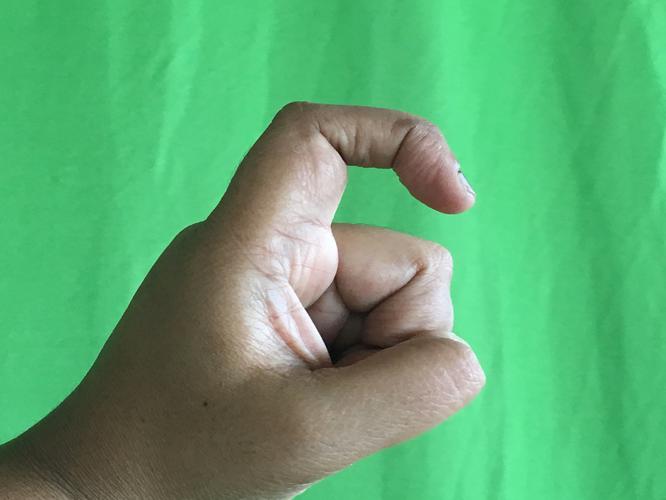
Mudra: Tamarachudam
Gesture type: single_hand